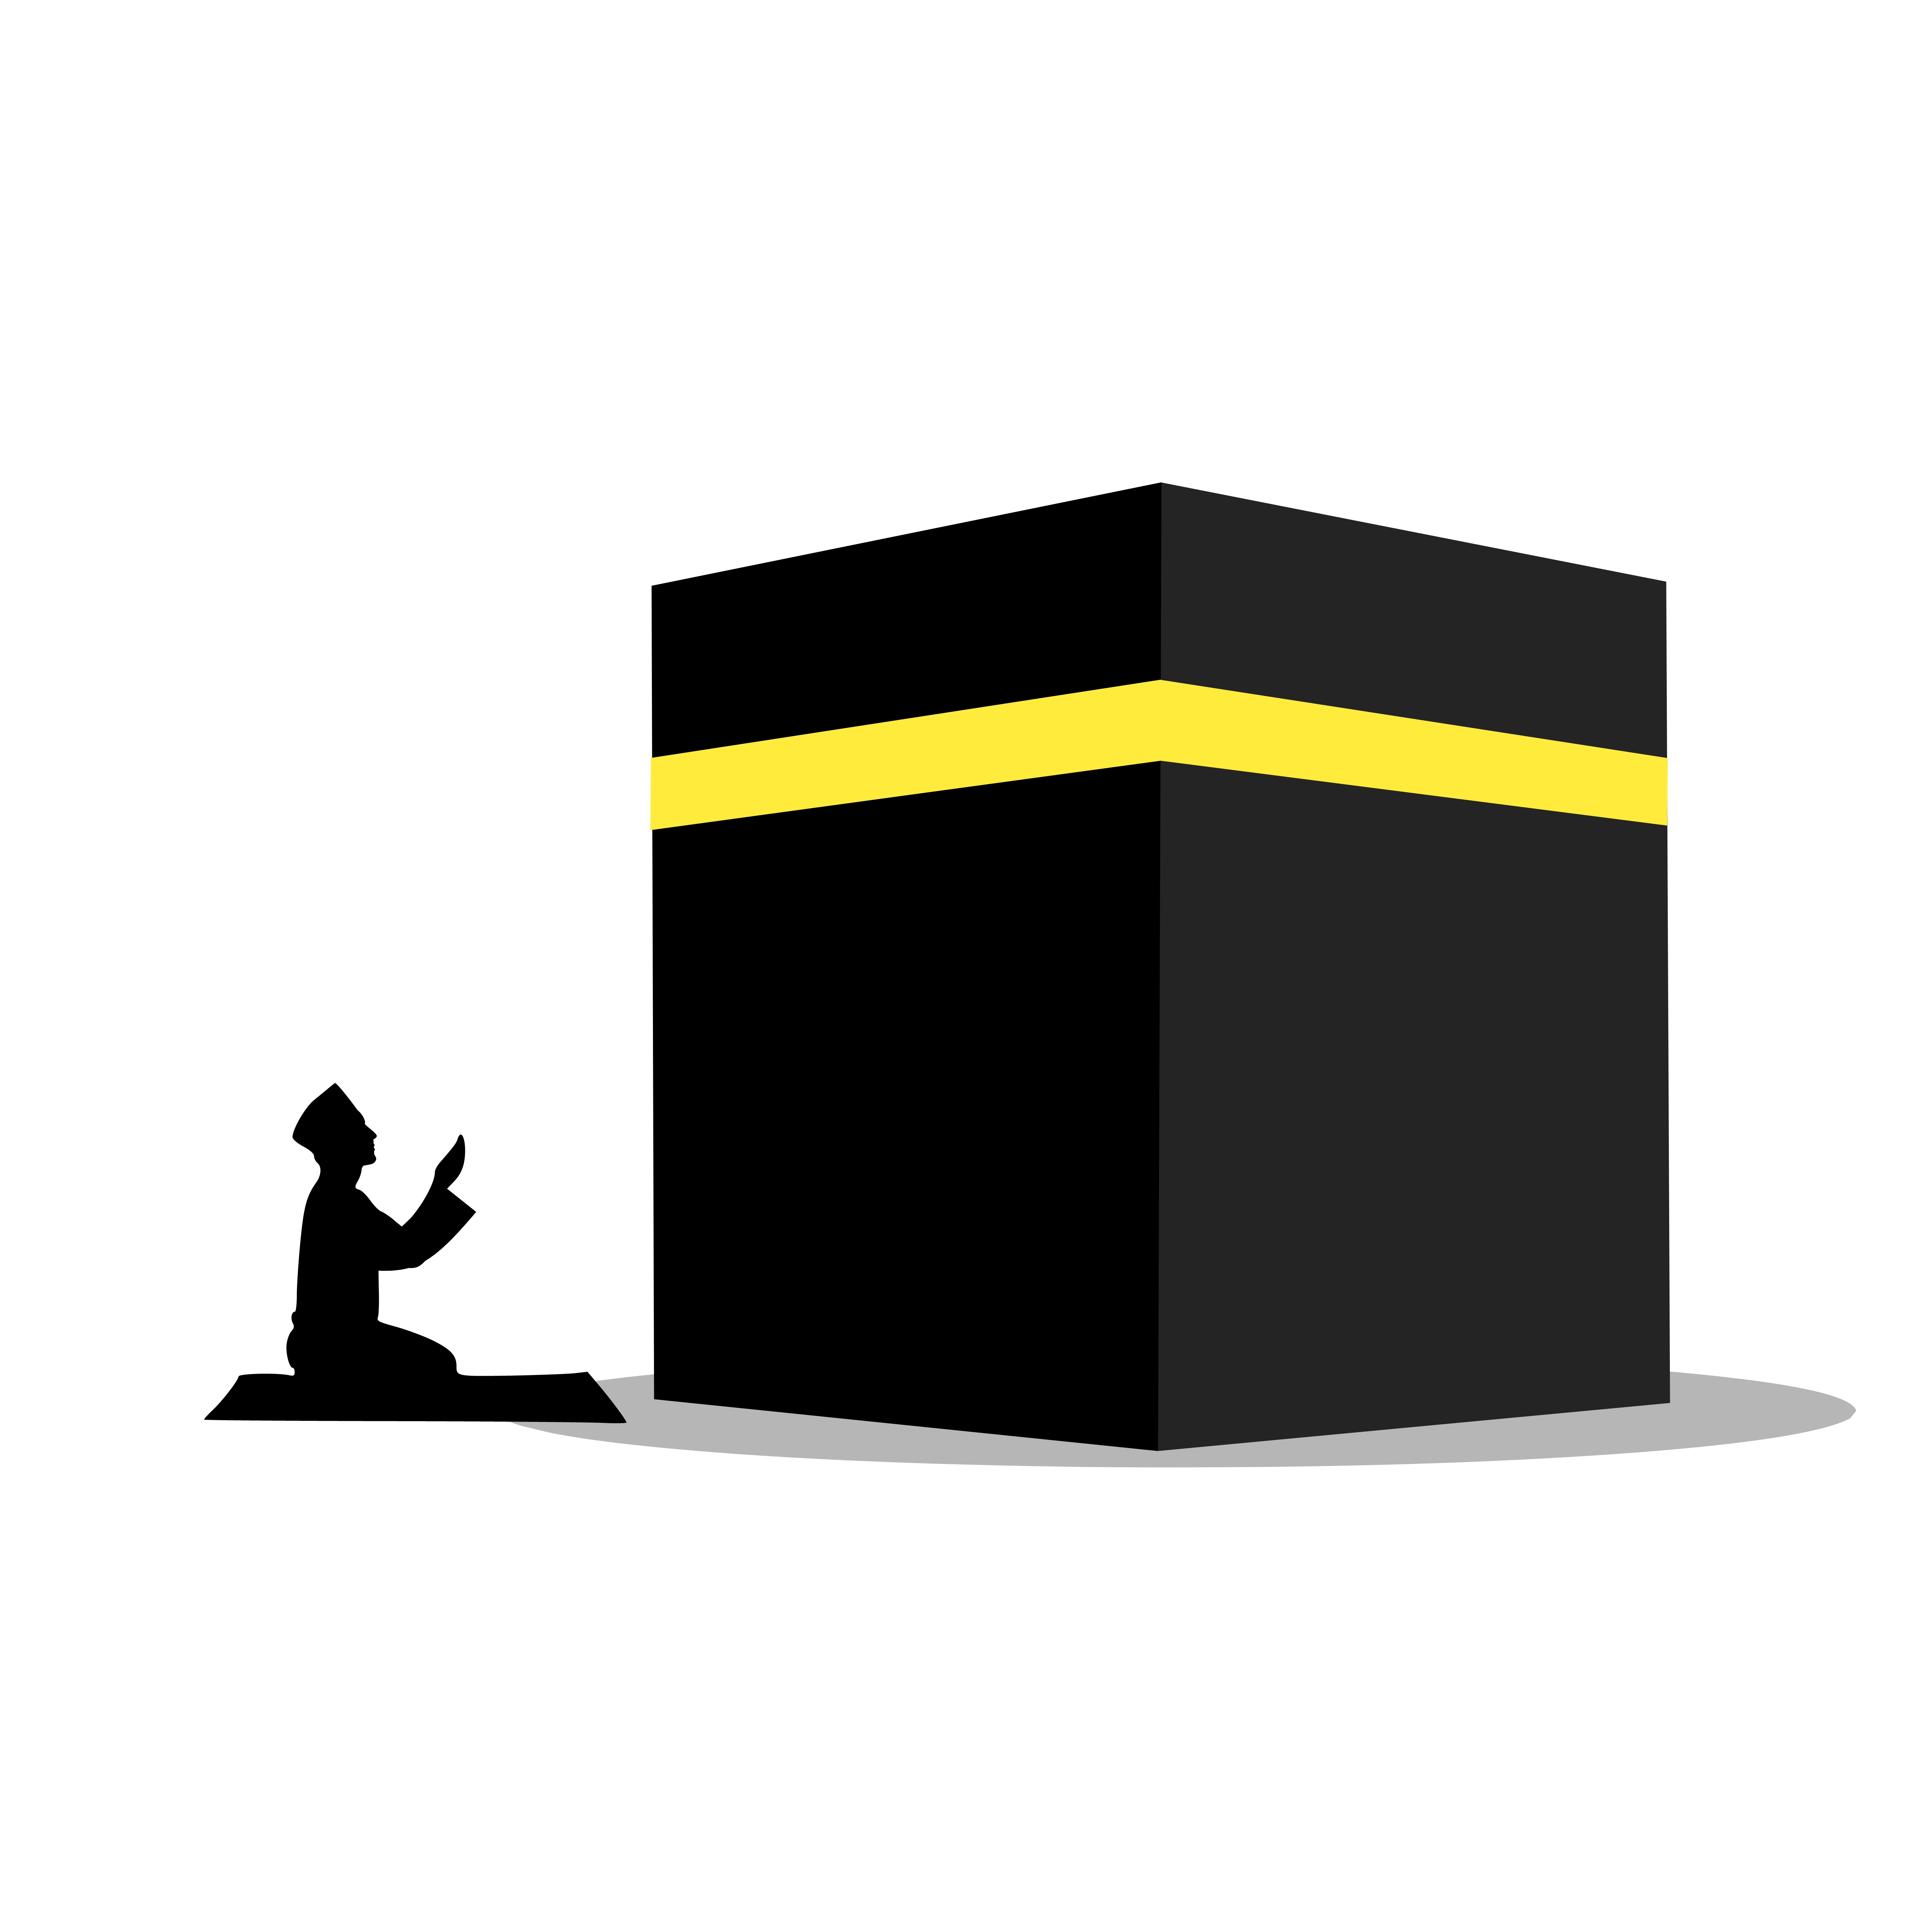
hajj, kaaba, mecca, umrah, pray, silhouette, muslim, praying, kabaa, man, ihram, islam, people, religion, haram, saudi, holy, islamic, figure, landscape, adha, culture, design, icon, masjid, illustration, clip art, graphic design, art